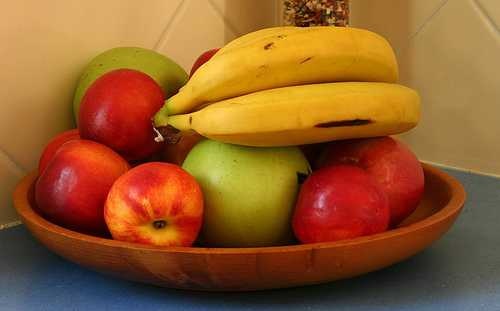
Label: Banana